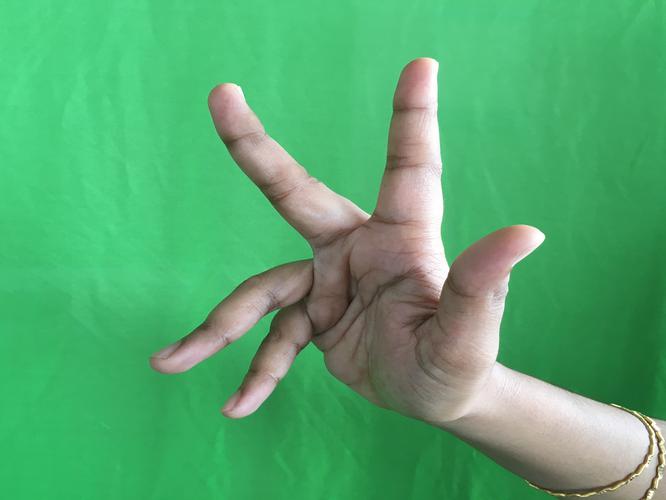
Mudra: Alapadmam
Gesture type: single_hand